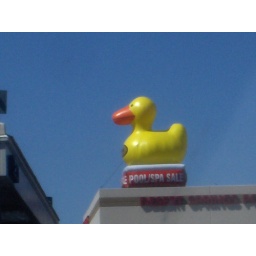
Some duck on a building in Las Vegas. I used digital zoom so it looks like crap. :(